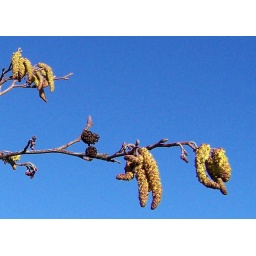
After the last few gloomy days,how different they looked this morning in the sunshine with a blue sky behind them.